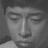
Emotion: sad